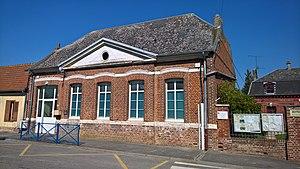
Namps-Mesnil (Somme) - Village de Namps-au-Val
Namps-au-Val est une ancienne commune française de la Somme qui fusionna administrativement avec 3 autres : Namps-au-Mont, Taisnil et Rumaisnil pour constituer Namps-Maisnil le 28 décembre 1972.